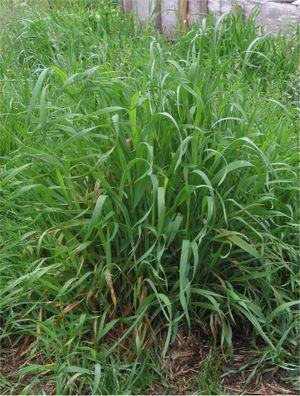
On appelle chiendent plusieurs espèces de plantes herbacées de la famille des Poaceae, très communes et adventices des cultures. Le genre principal est Elytrigia, auquel appartient le chiendent officinal ou petit chiendent, le plus commun. De nombreux taxinomistes ne reconnaissent plus le genre Elytrigia, le fusionnent avec Elymus en vertu de nombreuses études cytogénétiques qui mettent en évidence la similarité de leurs compositions génomiques et l'avaient exclu de longue date de la flore d'Europe. On peut donc considérer que chiendent est le nom vernaculaire du genre Elymus.